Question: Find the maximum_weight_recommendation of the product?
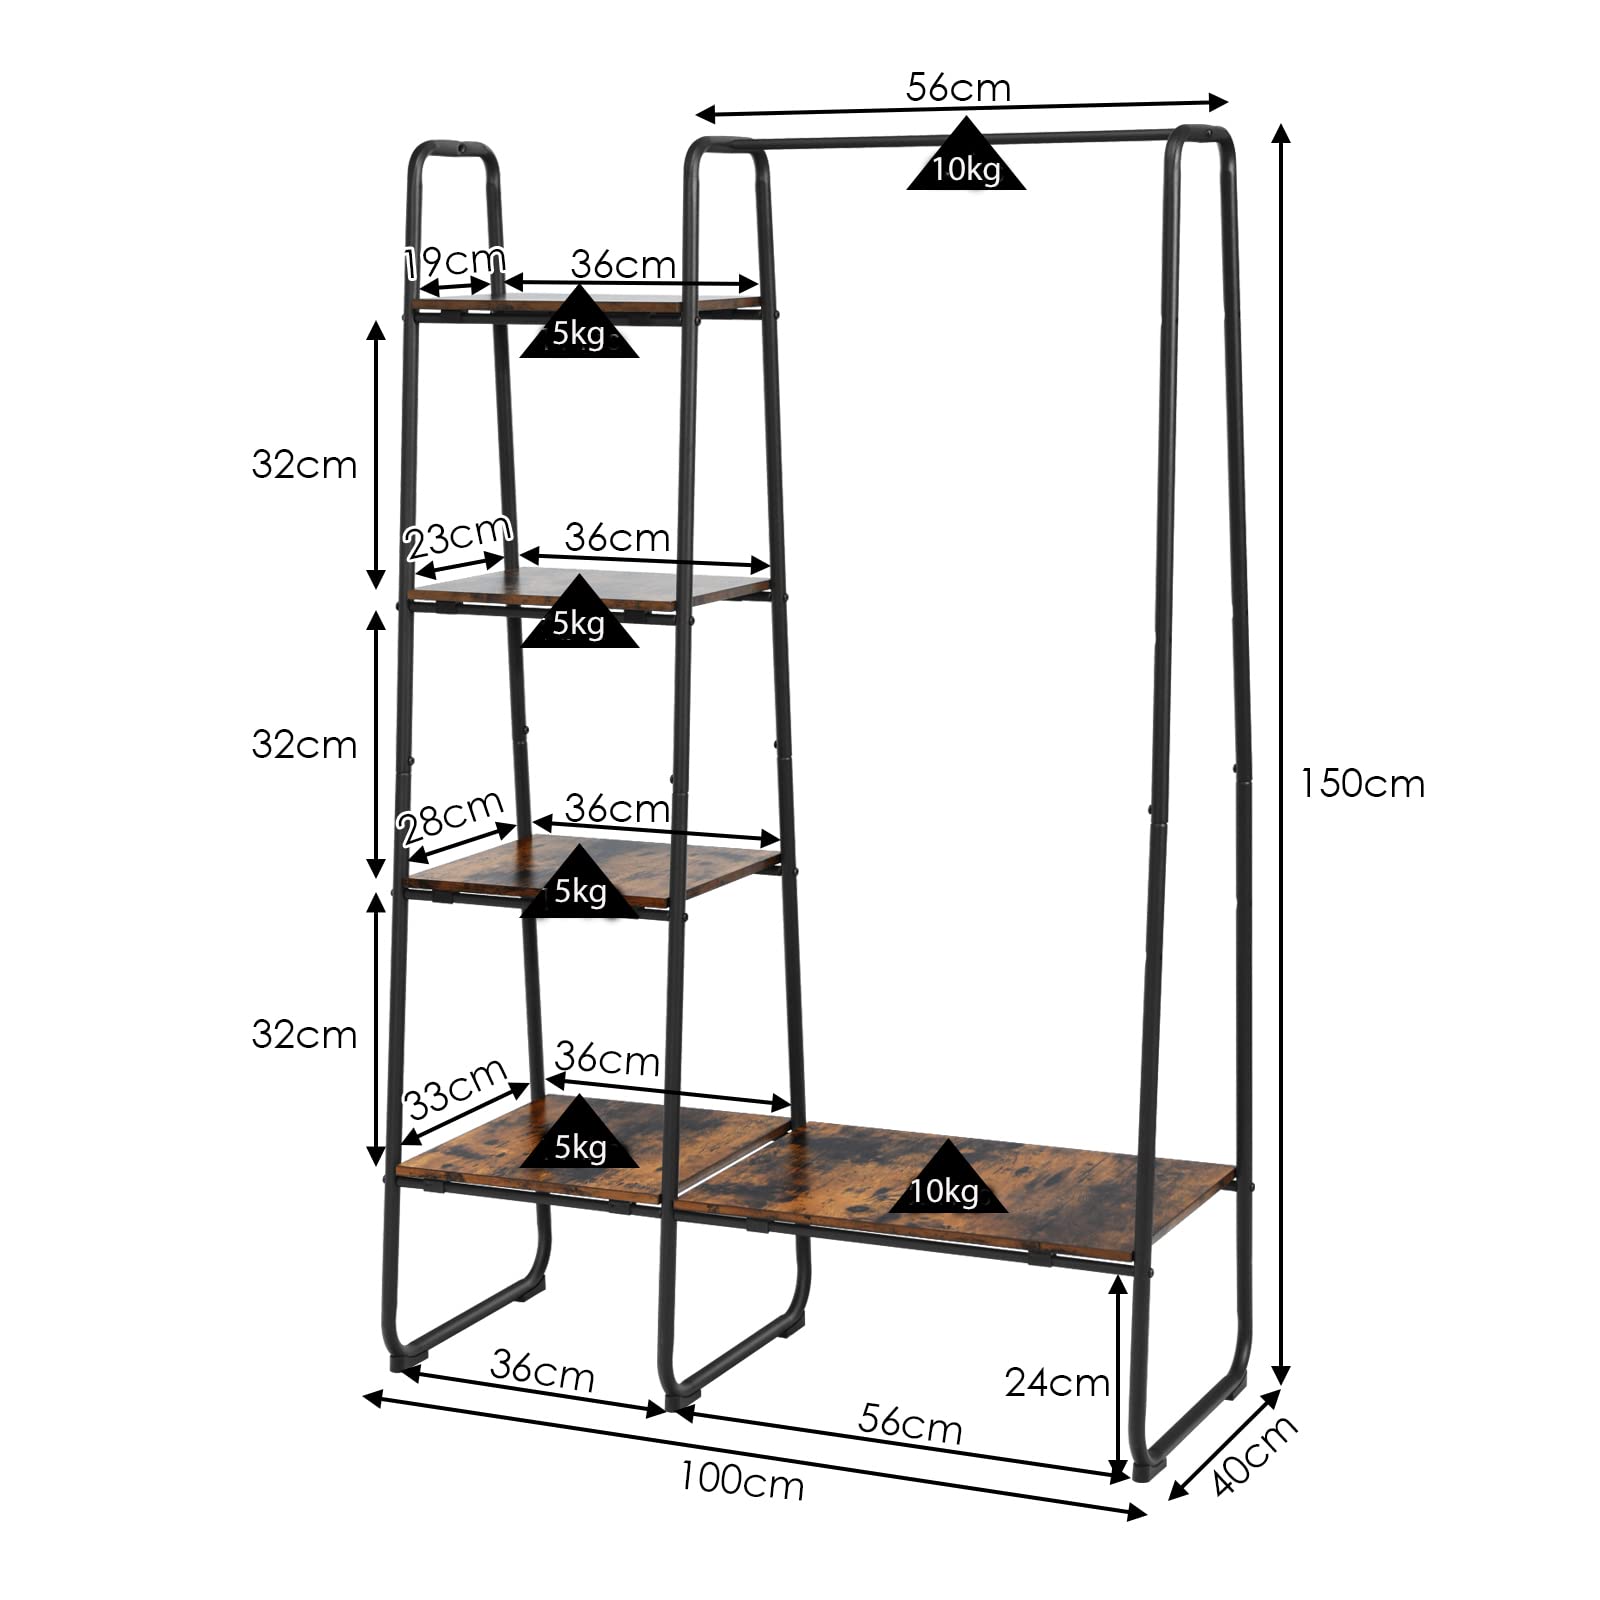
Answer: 10 kilogram